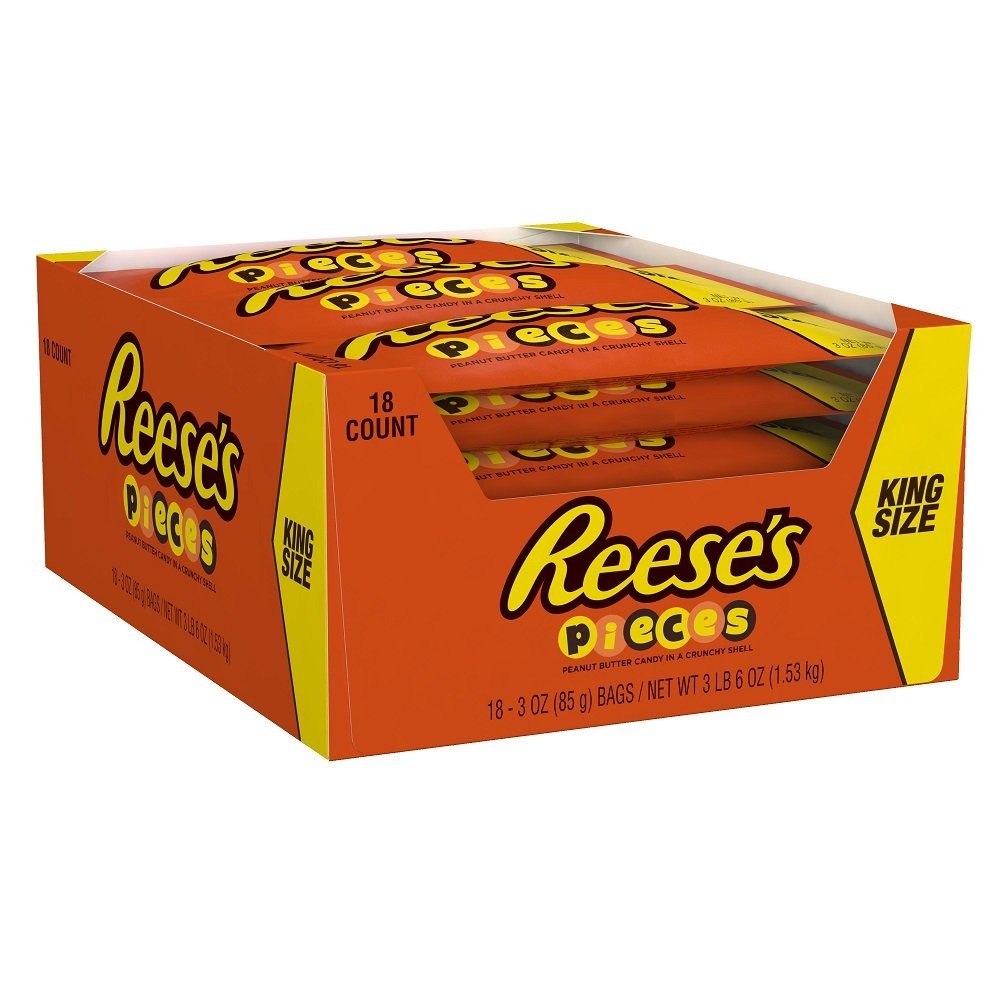
Item Name: REESE'S Pieces Peanut Butter Candy (Pack of 18)
Bullet Point 1: Perfect as a sweet treat, for everyday snacking, and during a movie
Bullet Point 2: REESE'S Peanut Butter taste in a delicious candy shell
Bullet Point 3: Convenient, portable size and enough for sharing
Bullet Point 4: A kosher candy
Bullet Point 5: This product ships as 3-ounce bags in a pack of 18
Value: 54.0
Unit: ounce

Price: 1.39